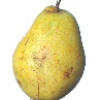
Label: pear_monster